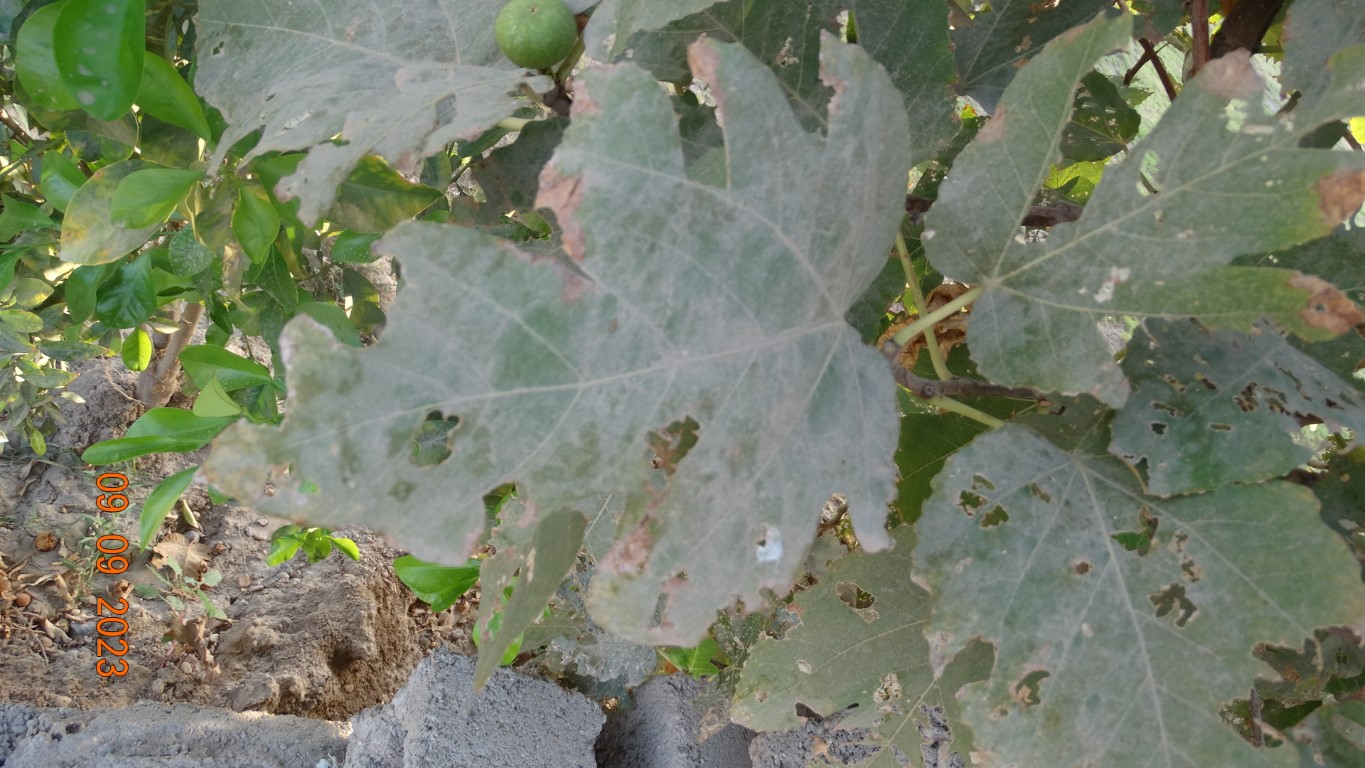
Label: infected